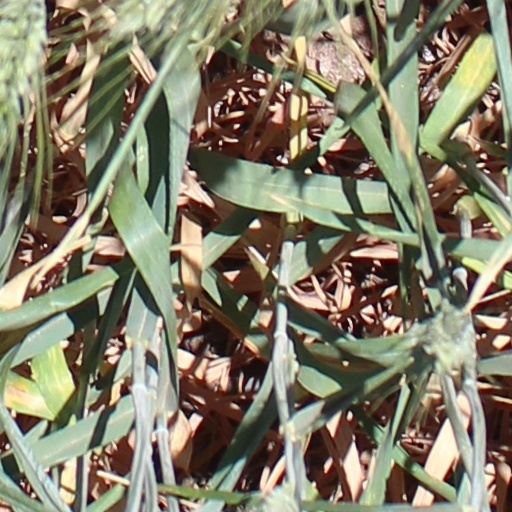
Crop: wheat